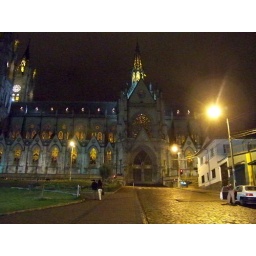
Another photo of Bascilica de Quito in Quito, Ecuador. That's Patricio with the car door open.